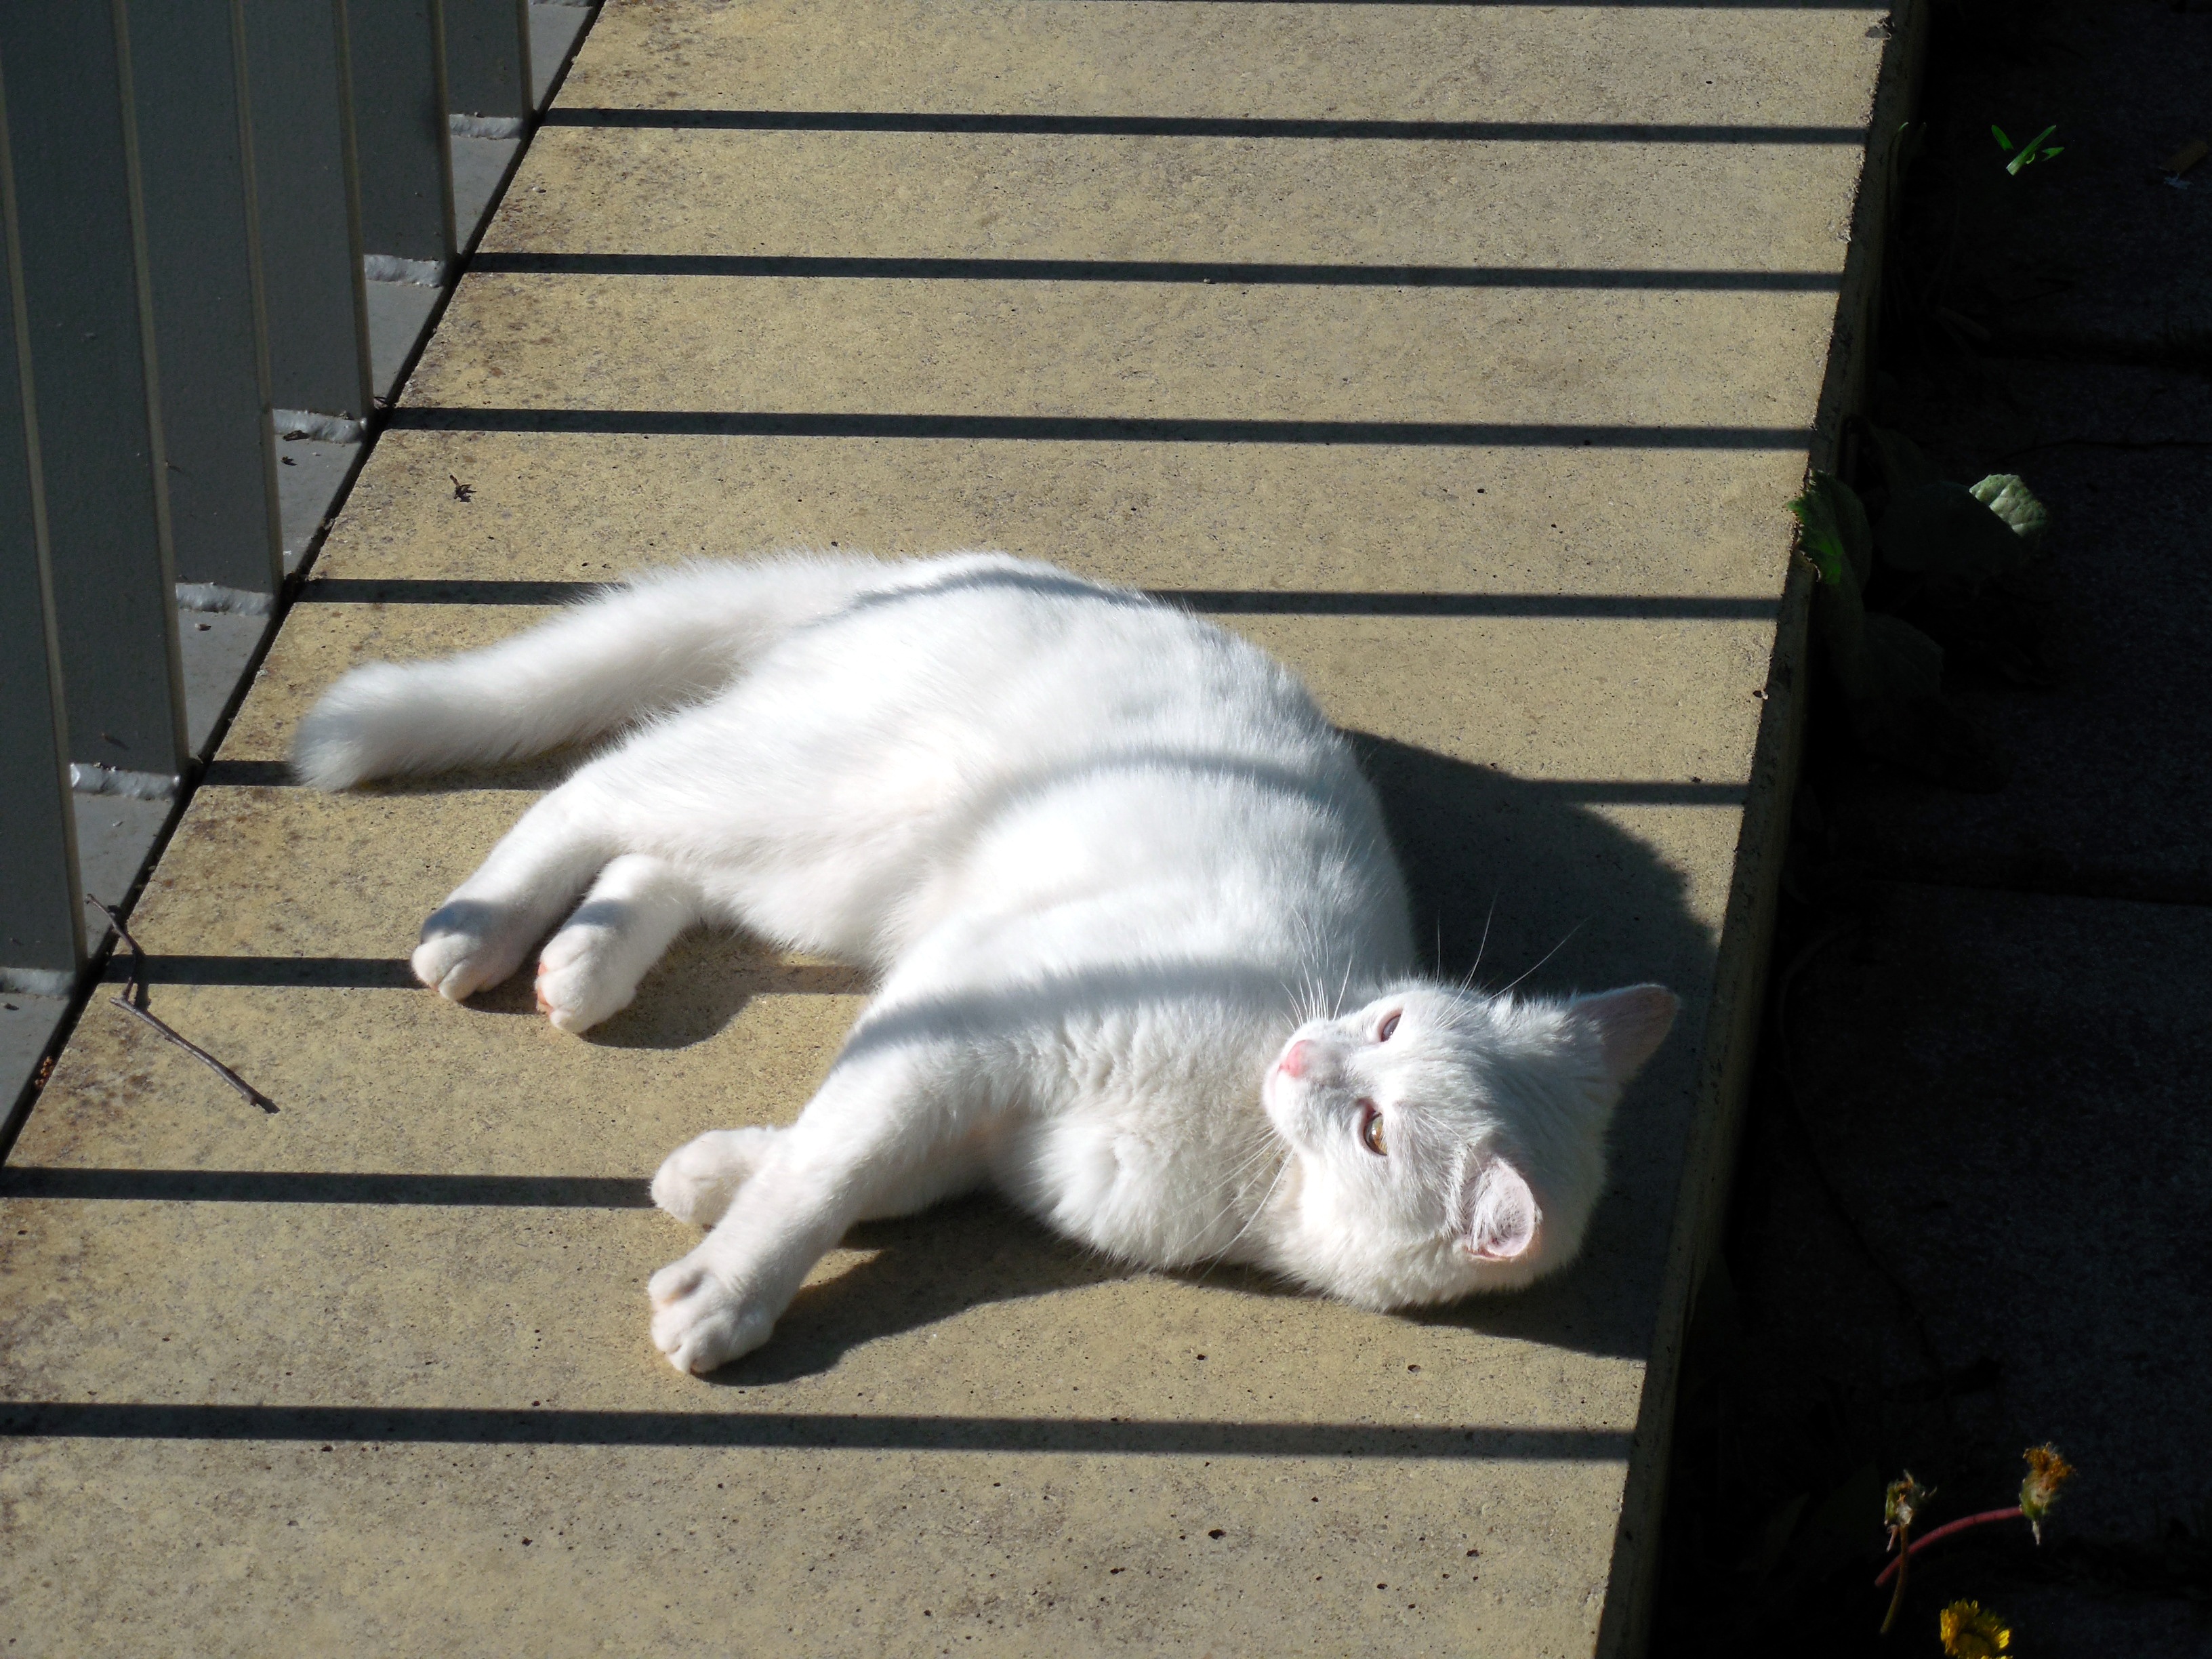
sun, white, pet, kitten, cat, mammal, rest, playful, lazy, tiger, sleepy, vertebrate, mieze, domestic cat, concerns, small to medium sized cats, cat like mammal